Manado

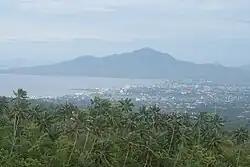
Manado and its bay taken from Tinoor village

The city is divided into eleven districts ("kecamatan"), including the new districts of Bunaken Kepulauan (Bunaken Islands) and Paal Dua established in 2012. These are all tabulated below with their areas and populations at the 2010 census and 2020 census, together with the official estimates as at mid 2022. The table also includes the location of the district administrative centres, the number of urban subdistricts (all rated as "kelurahan") in each district, and its post codes.